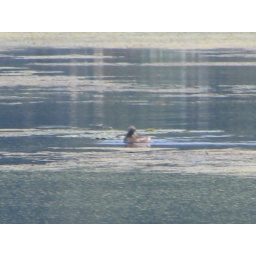
This is a duck in a river in Wisconsin.